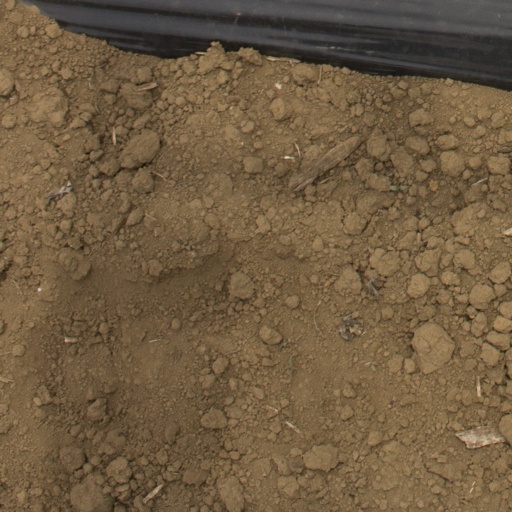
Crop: Jerusalem artichoke